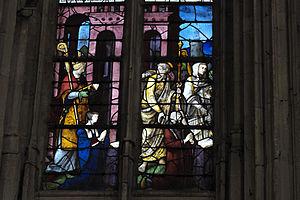
Les vitraux de l'église Sainte-Foy de Conches-en-Ouche, dans le département de l'Eure, constituent un ensemble important d'œuvres datant pour la plupart du milieu de XVIᵉ siècle. La nef de l'église comporte huit travées ; les fenêtres des sept premières sont, de part et d'autre, décorés de riches verrières. Le chœur est à sept pans, et chacune de ses ouvertures porte un vitrail.